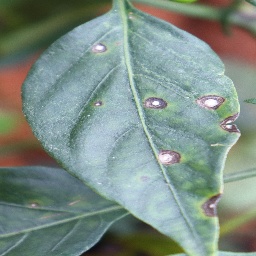
Label: cercospora